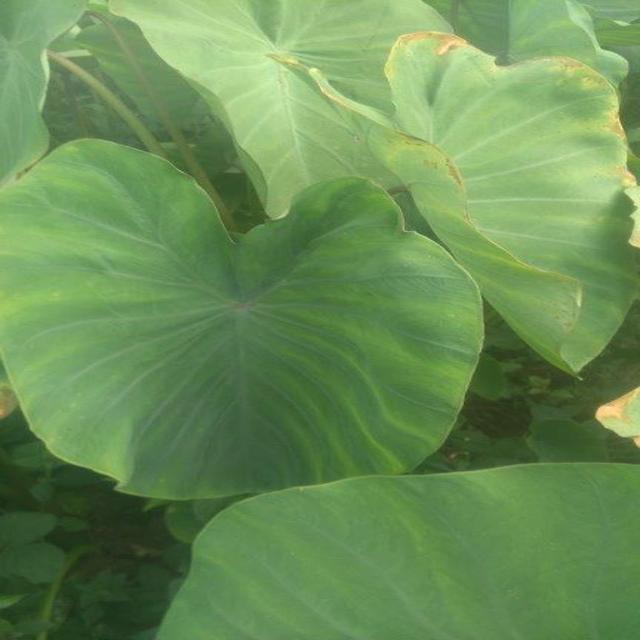
Label: Healthy